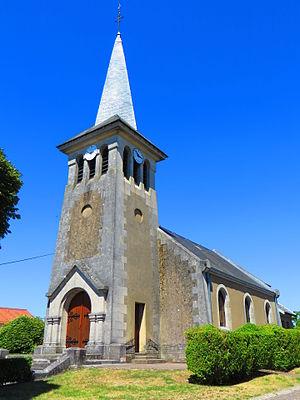
Châtillon-sous-les-Côtes L'église Saint-Martin
Châtillon-sous-les-Côtes est une commune française située dans le département de la Meuse, en région Grand Est.